Vostochny Port

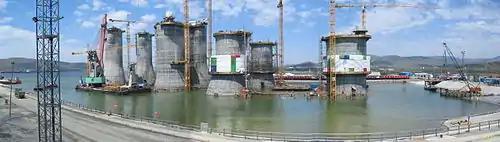
LUN-A and PA-B concrete GBS tow up.

Another division of Vostochny port is the Special Sea Oil Terminal, the location of the eastern terminus of the Eastern Siberia-Pacific Ocean pipeline which is located in Kozmino Bay, with cargo throughput of almost 15 million tonnes.